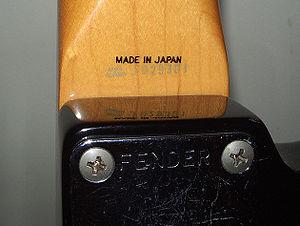
FujiGen Gakki, plus connu sous le nom de FujiGen, est un fabricant d'instruments de musique basé à Matsumoto, actif depuis 1960. Il est nommé d'après le fameux Mont Fuji, Gen signifiant « instrument à corde » en japonais, et Gakki se traduisant par « instrument de musique ». FujiGen est un sous-traitant pour de nombreuses marques connues telles que Fender, Ibanez et Yamaha ainsi qu'un fabricant en marque propre de guitares électriques.